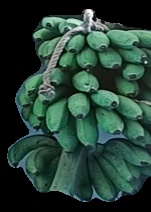
Variety: rasbale
Grade: grade2